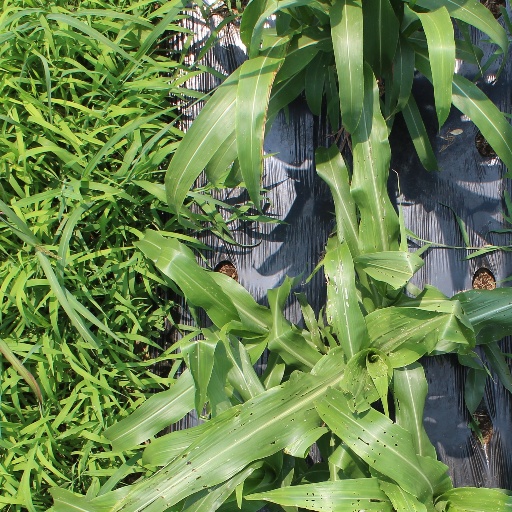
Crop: sorghum